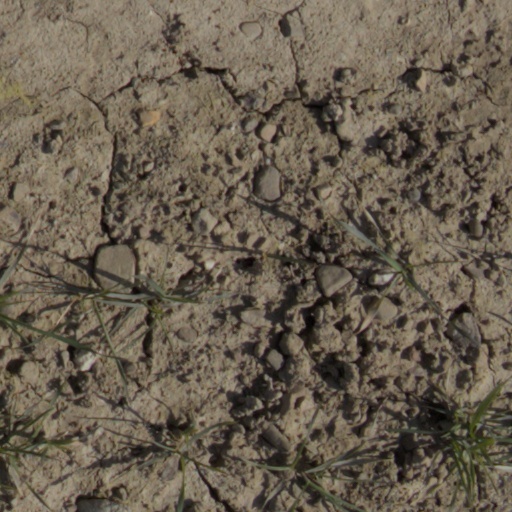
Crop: wheat